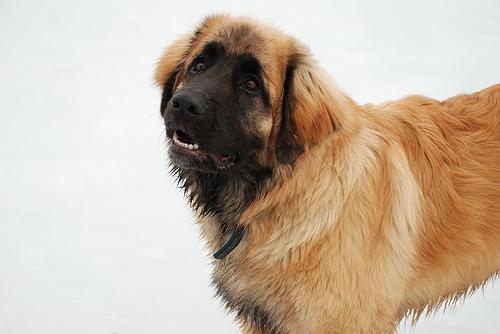
Breed: leonberger